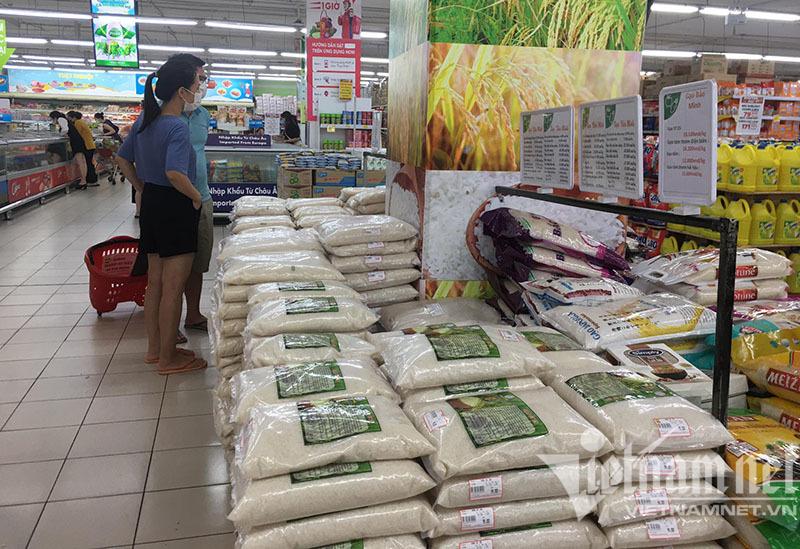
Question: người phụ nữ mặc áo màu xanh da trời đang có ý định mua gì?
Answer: cô ấy định mua gạo